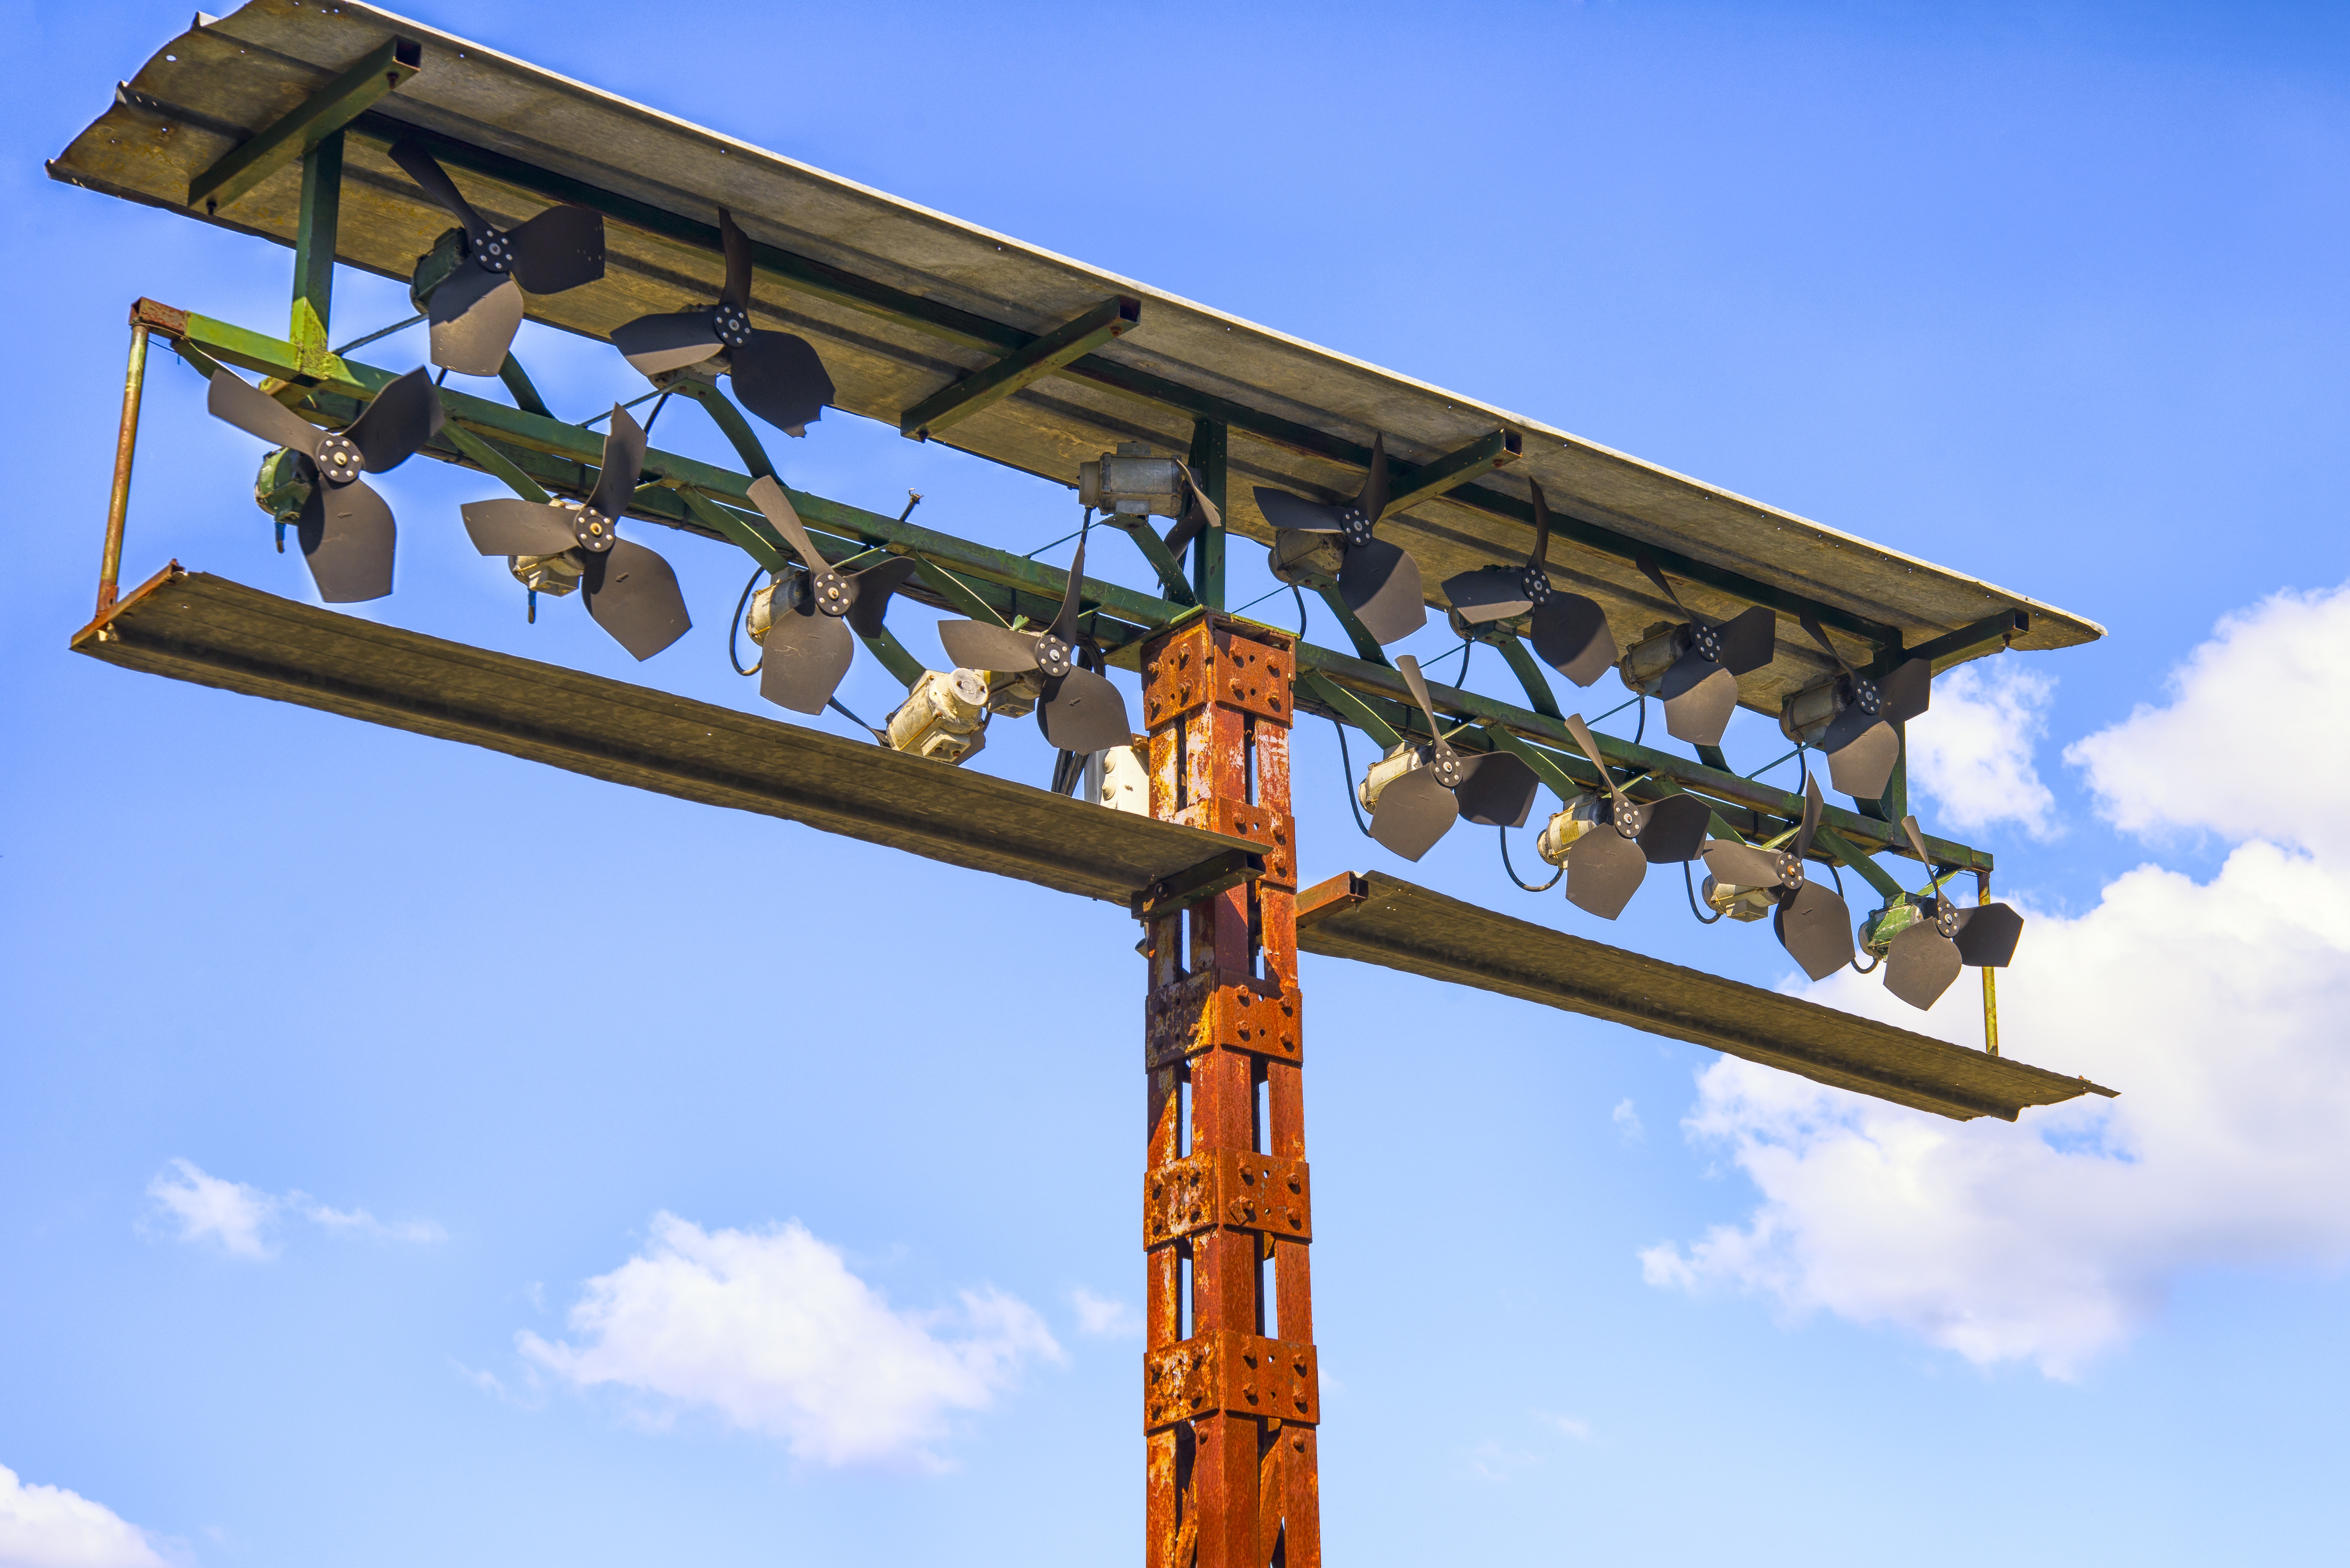
sky, transport, vehicle, wind turbine, electricity, generator, public transport, decrepit, former, construction equipment, rolling stock